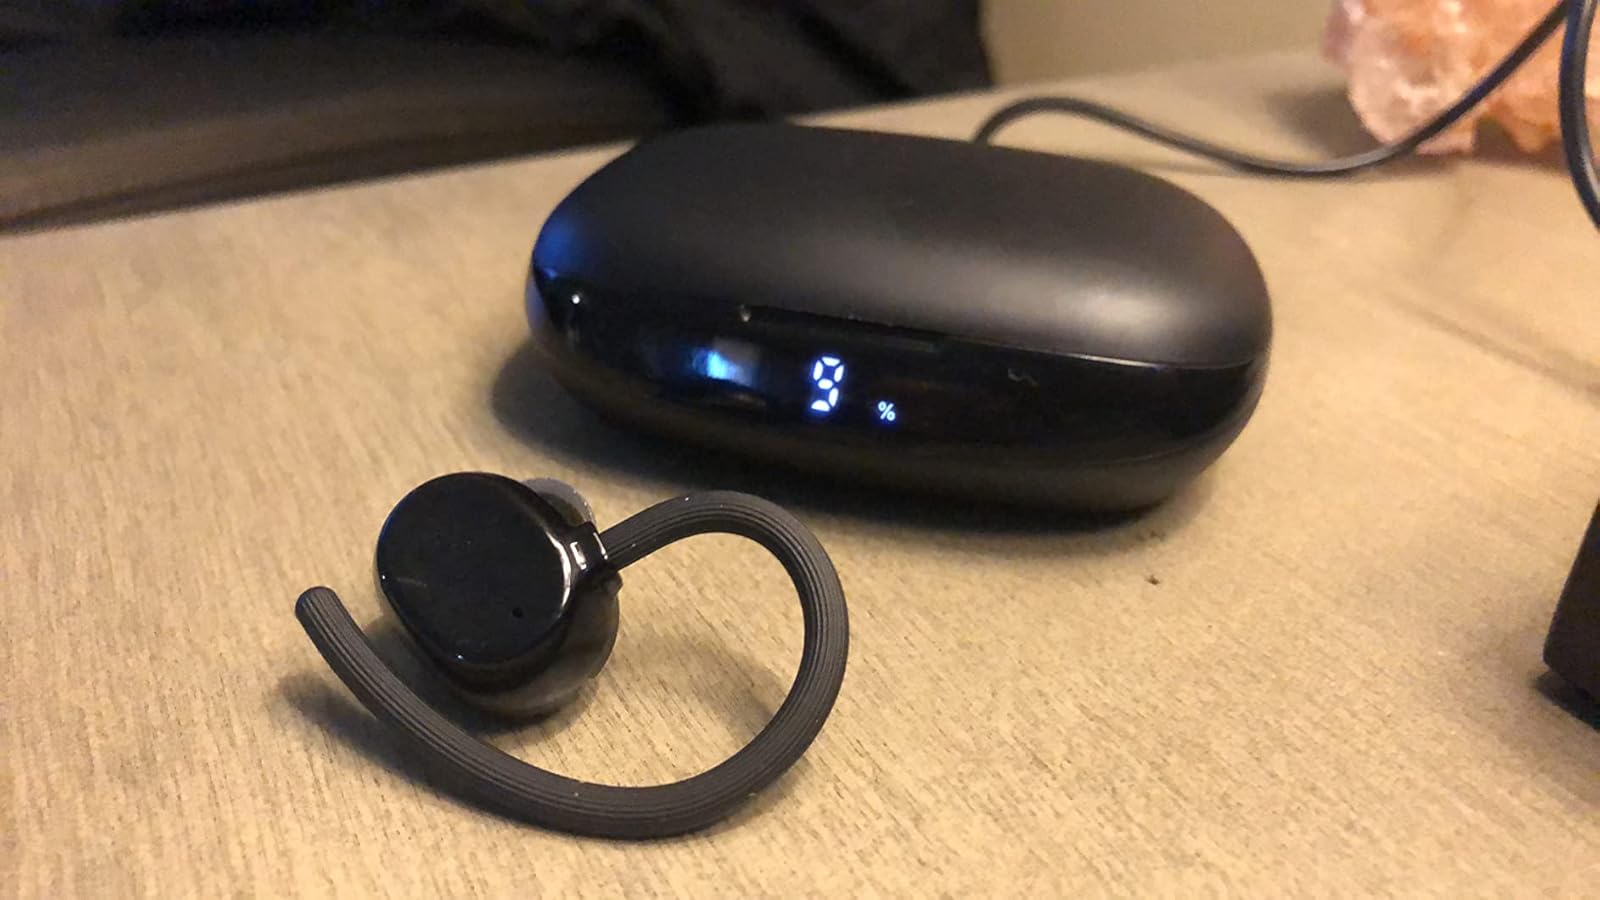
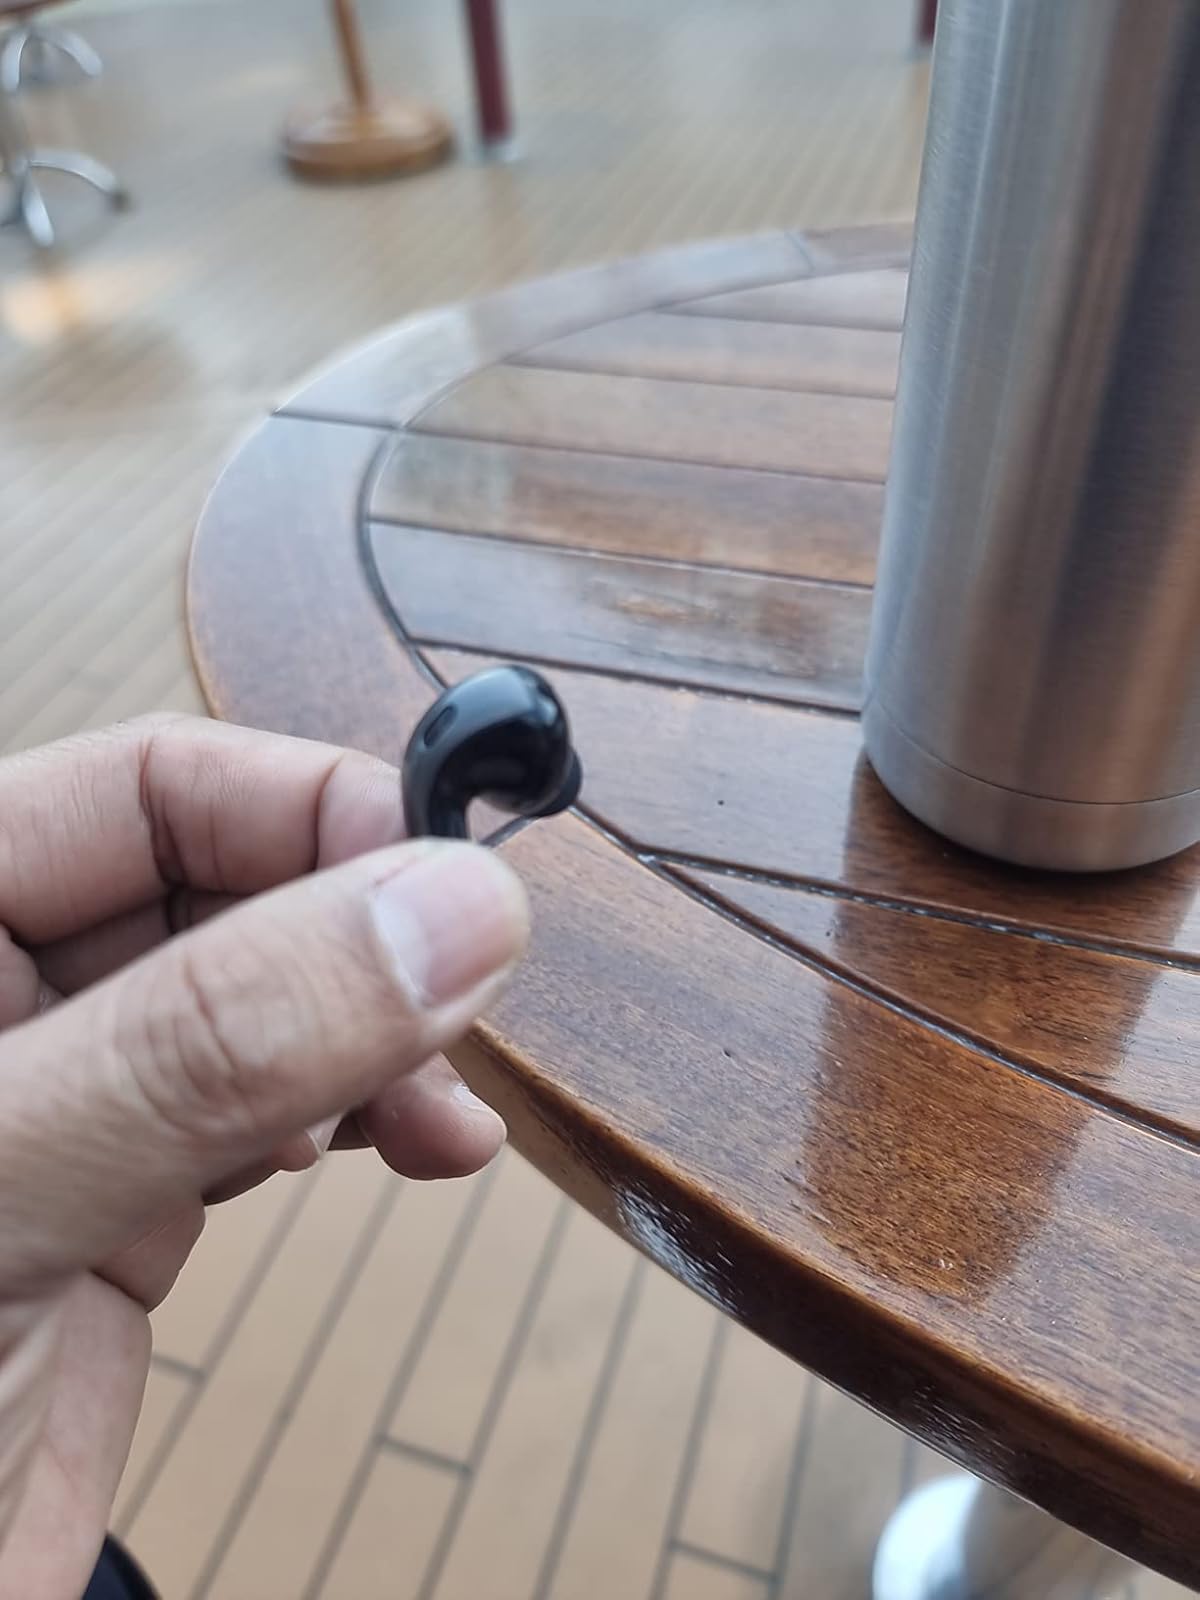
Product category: earbuds
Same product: no